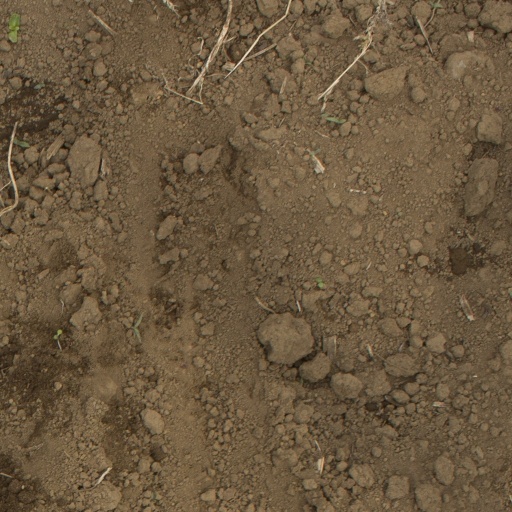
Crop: Jerusalem artichoke